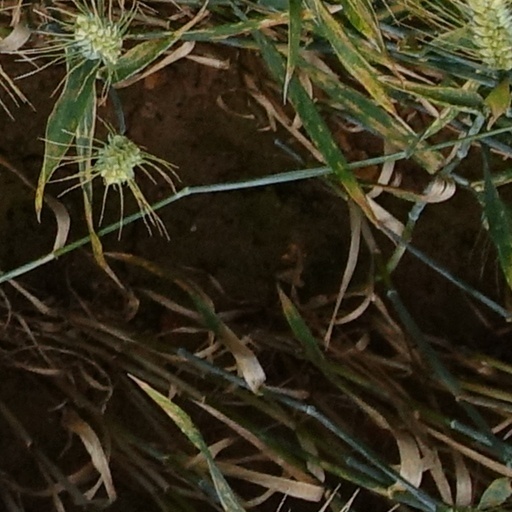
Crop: wheat